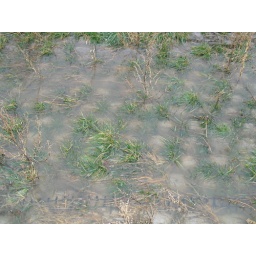
more water flowing with grass below